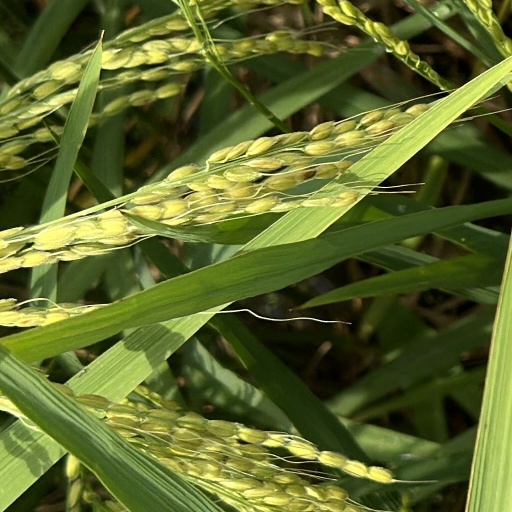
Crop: rice